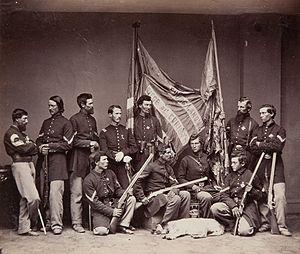
Pendant toute la durée de la Guerre Civile Américaine, l'État américain de l'Illinois de 1861 à 1865, s'avère être une source principale pour le recrutement des hommes de l'armée de l'Union et en particulier ceux servant sur le théâtre occidental de la guerre.